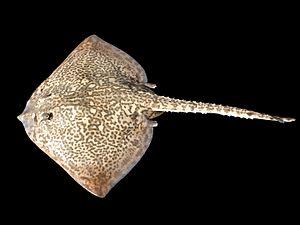
Raja clavata pêchée près de la limite nord de la zone territoriale belge en mer du nord.
Raja brachyura est une espèce de raies. « Raie lisse » est couramment utilisé pour la désigner, mais est aussi employé pour Malacoraja senta.
Le nom vernaculaire de raie lisse désigne en français plusieurs espèces de raies.
Les Rajiformes constituent un ordre de raies.
Les raies ou batoïdes forment un super-ordre de poissons cartilagineux caractérisés par un corps aplati, de grandes nageoires pectorales solidaires du tronc et des fentes branchiales ventrales. Le super-ordre contient près de 500 espèces réparties en 13 familles.